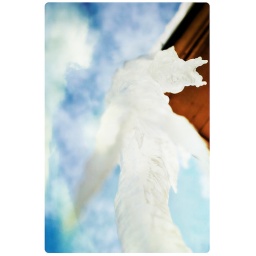
Icicles against the blue sky